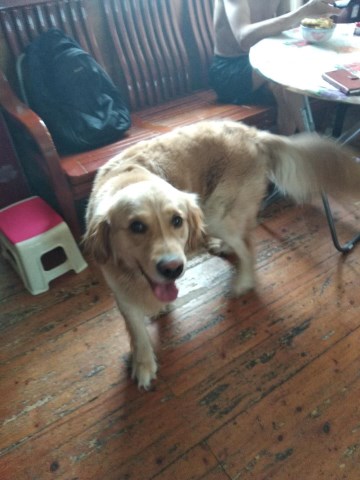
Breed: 5355-n000126-golden_retriever